Bruce Ralston

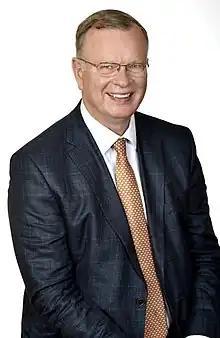

Bruce Ralston is a Canadian politician. He was a Member of the Legislative Assembly (MLA) of British Columbia, representing the riding of Surrey-Whalley from 2005 until 2024. A member of the New Democratic Party (NDP), he has served in the cabinets of Premiers John Horgan and David Eby.